Answer in natural language. How many SideTables are visible in the scene? Choose between the following options: 4, 1, 2, 3 or 0
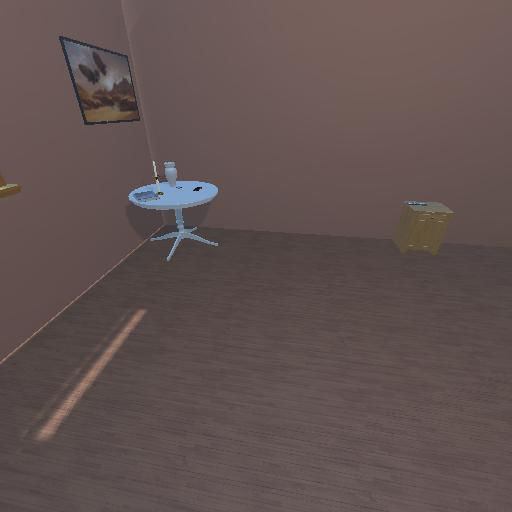
<answer>1</answer>